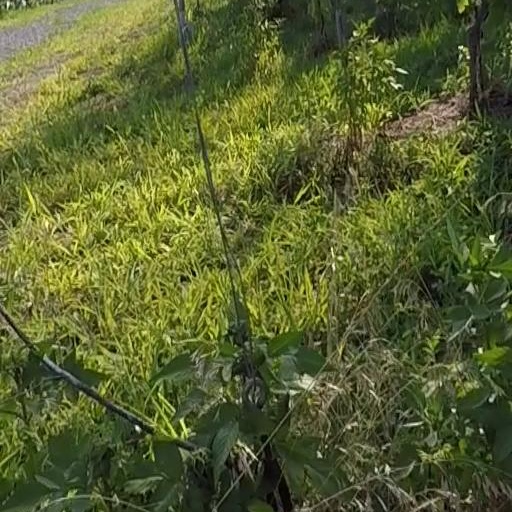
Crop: grape